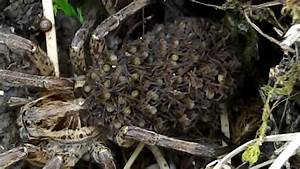
Label: spider